East Side Gallery

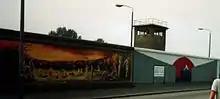
"Detour to the Japanese Sector" in August 1990 while a watchtower still stands in the background

The East Side Gallery was founded following the successful merger of the two German artists' associations VBK and BBK. The founding members were the speche of the Federal Association of Artists BBK Bodo Sperling, Barbara Greul Aschanta, Jörg Kubitzki and David Monti.